Politics of Georgia (country)

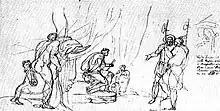
17th-century drawing showing a Georgian prince's emissary sent out to the King's court in Imereti.

Tribal configurations were the dominant feature of early Georgian states, which resembled confederations of different clans more than centralized kingdoms. While in Western Georgia, various tribes came together to form proto-states like Diaokhi and Colchis, other parts of the country were ruled by individual clans led by a "mamasakhlisi" (მამასახლისი, "head of household") that controlled large swaths of land and set rules for the various families settled under his clan. The only known "mamasakhlisi" is Samara of Mtskheta in the 4th century BCE who was overthrown by Alexander the Great's occupation of Iberia but whose son Pharnavaz eventually created the Kingdom of Iberia.